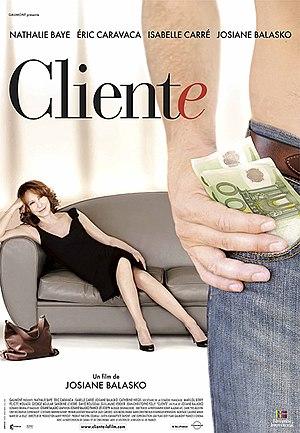
Affiche du film Cliente (Q2979030)
Cliente est un film français réalisé par Josiane Balasko, sorti en salle en 2008.